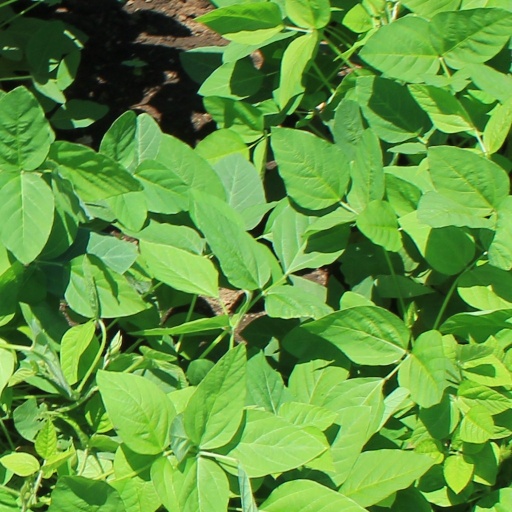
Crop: soybean